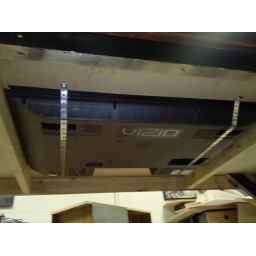
LCD screen mounted in the table